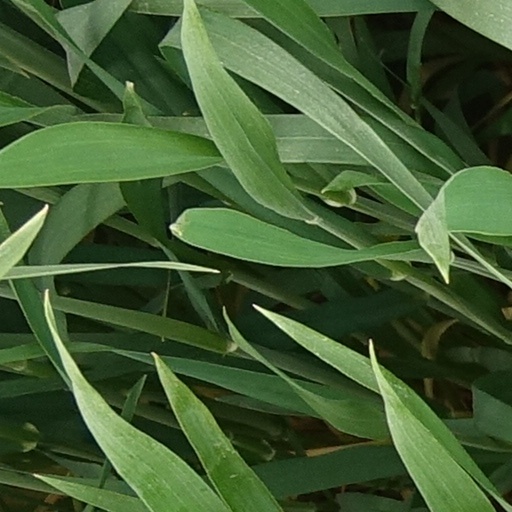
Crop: wheat